BMW Welt

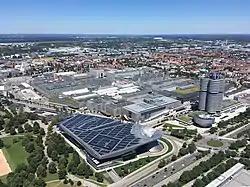
Aerial photograph of the BMW Welt, BMW Museum, BMW Headquarters, and BMW factory

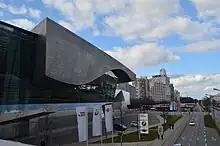
BMW Museum (2014)

The BMW Welt is a combined exhibition, delivery, adventure museum, and event venue located in Munich's district Am Riesenfeld, next to the Olympic Park, in the immediate vicinity of the BMW Headquarters and factory. It was built from August 2003 to summer 2007. A solar system with 800 kW of power is installed on the roof of the main building. The opening took place on 17 October 2007. The BMW Welt is the most visited tourist attraction in Bavaria.